Tytonidae

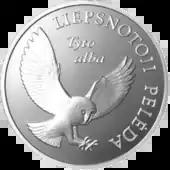
Barn owl on Lithuanian 5 litų silver coin (2002)

Rodents and other small mammals may constitute over ninety percent of the prey caught. Birds are also taken, as well as lizards, amphibians, fish, spiders, and insects. Even when they are plentiful, and other prey scarce, earthworms do not seem to be consumed. In North America and most of Europe, voles predominate in the diet, and shrews are the second most common food choice. In Ireland, the accidental introduction of the bank vole in the 1950s led to a major shift in the barn owl's diet: where their ranges overlap, the vole is now by far the largest prey item. Mice and rats are the main foodstuffs in the Mediterranean region, the tropics, subtropics, and Australia. Gophers, muskrats, hares, rabbits, and bats are also preyed upon. Barn owls are usually specialist feeders in productive areas and generalists in areas where prey is scarce.